Manseibashi Station

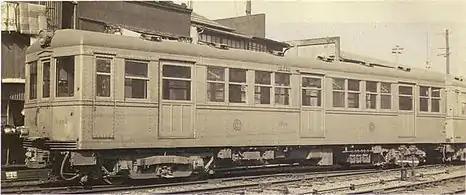
One of the original "Type 1000" trains operating on the Tokyo Underground Railway line from Manseibashi

The Manseibashi subway station was on what is now the Tokyo Metro Ginza Line, situated between the Kanda and Suehirochō stations. It was within the old Kanda Ward, like the JGR station, but on the opposite bank of the Kanda River.